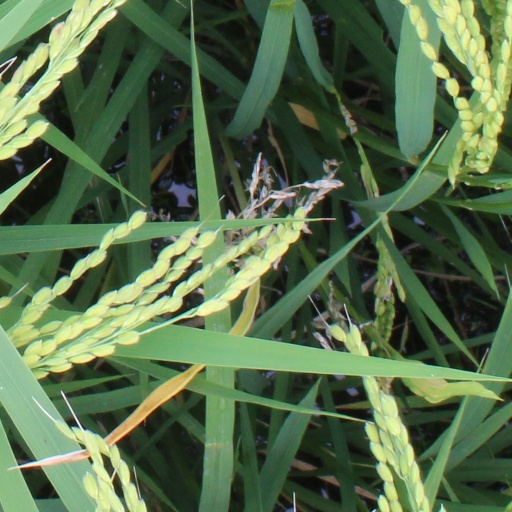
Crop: rice